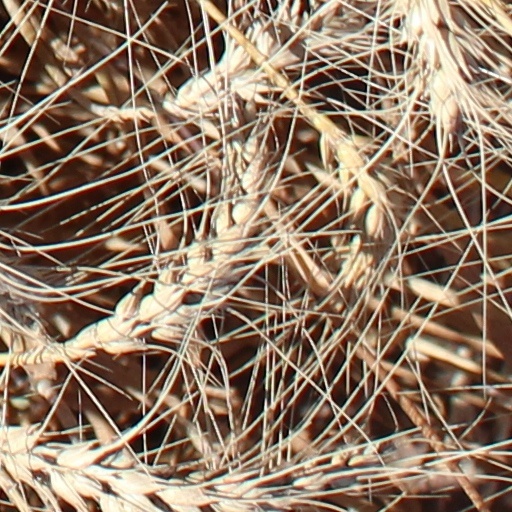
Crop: wheat